Punarjanma (1969 film)

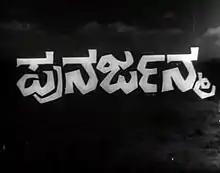

Punarjanma is a 1969 Indian Kannada-language film, directed by Peketi Shivaram. The film stars Rajkumar, Jayanthi, Chandrakala and T. N. Balakrishna. The film has musical score by Dulal Sen. The movie is based on the novel "Saakumagalu" by Ta.Ra.Su.